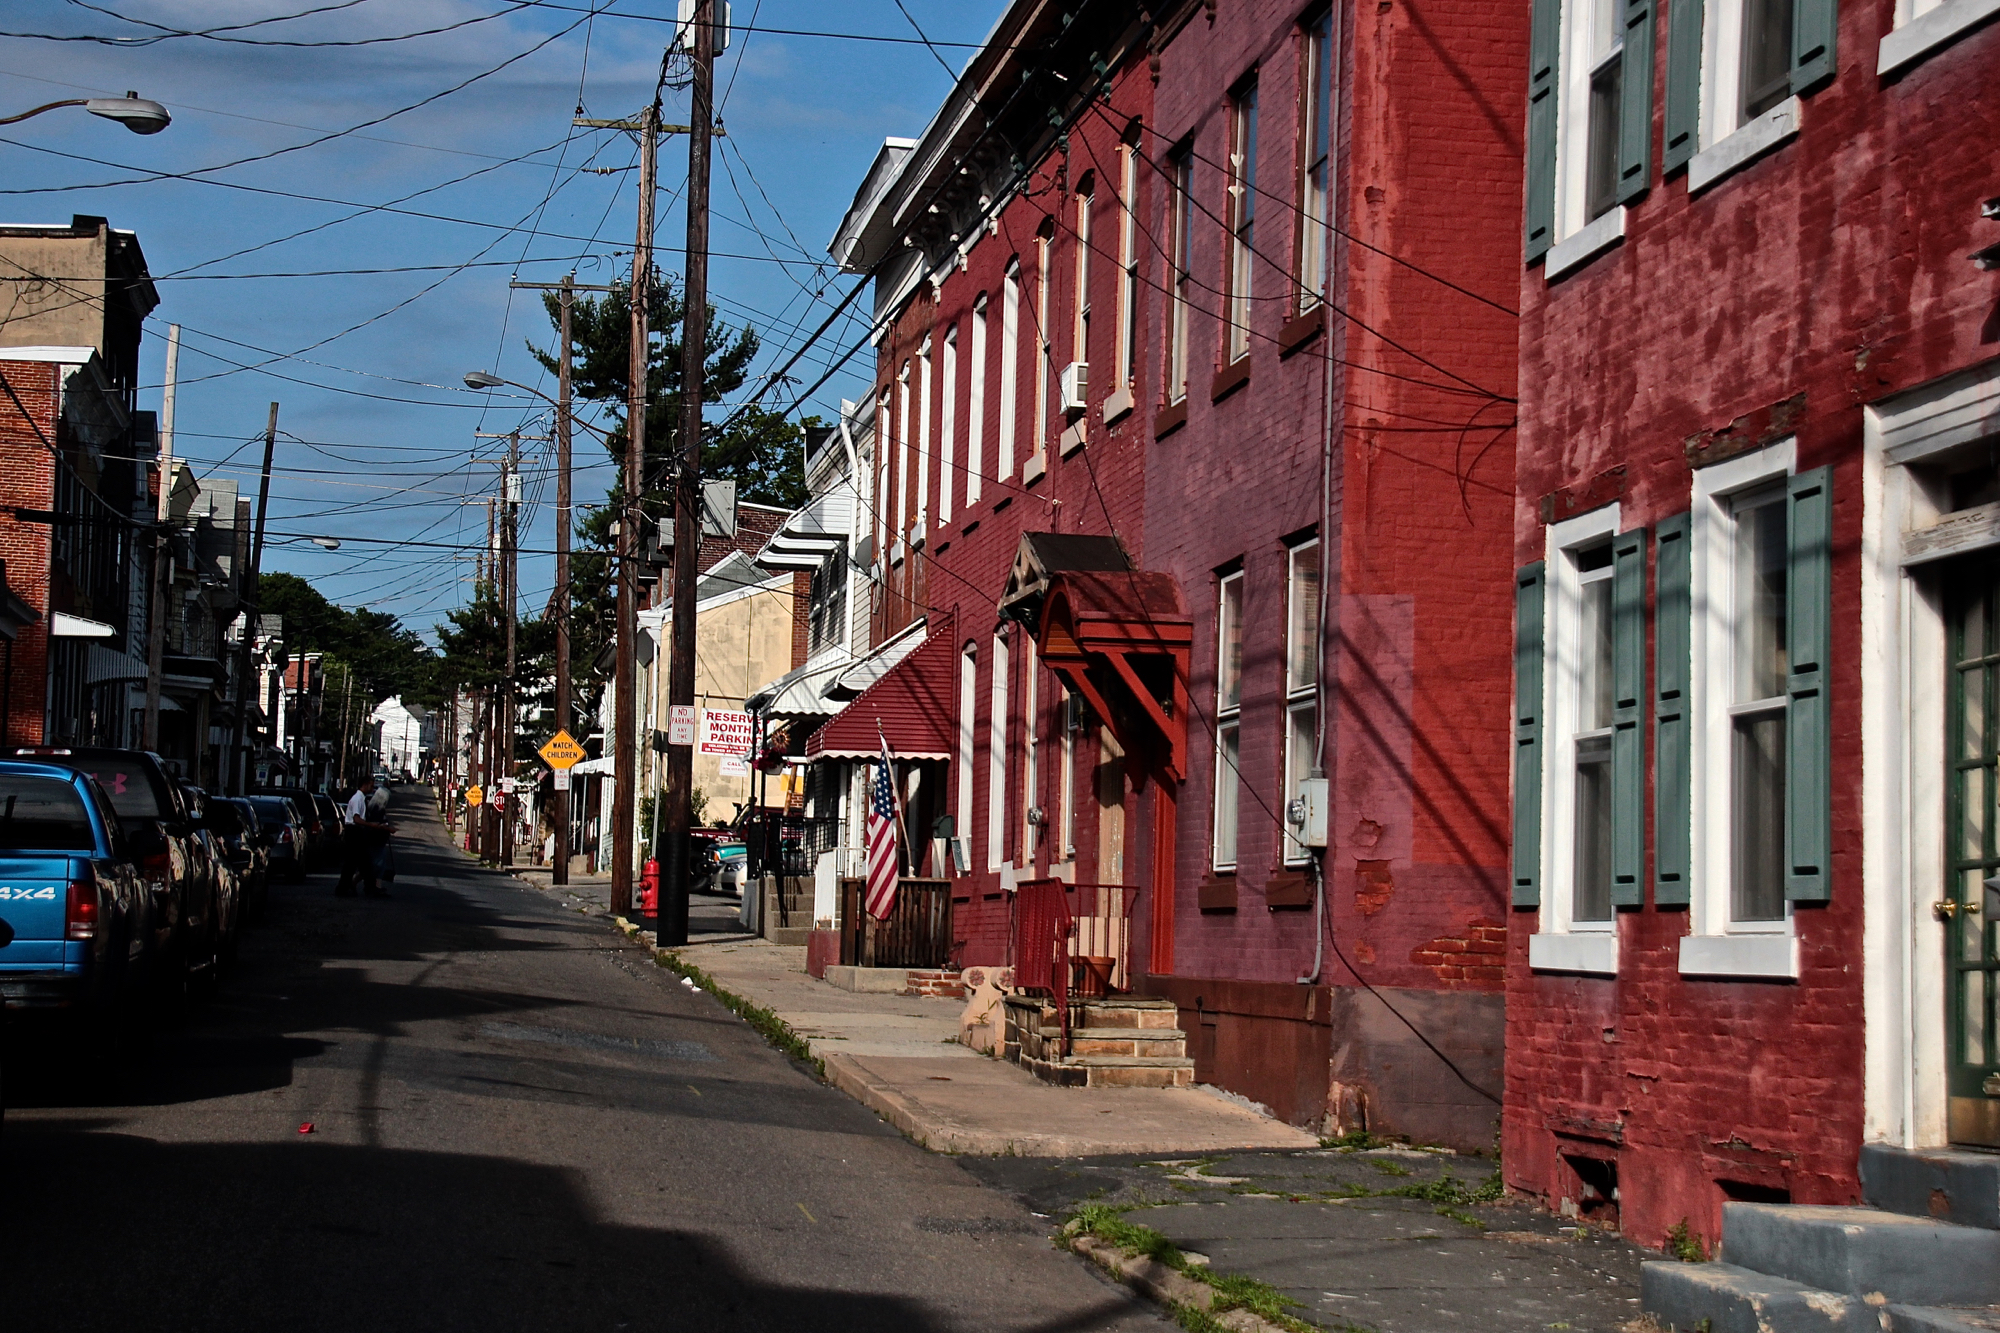
road, street, town, alley, city, cityscape, downtown, lane, infrastructure, schuylkillcounty, 3652015, pottsville, 365the2015edition, day158, day158365, 7jun15, neighbourhood, urban area, residential area, human settlement